Empire of Japan–Russian Empire relations

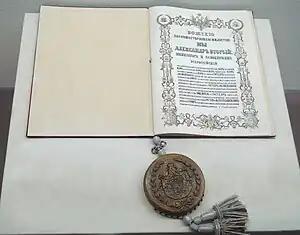
Treaty of Saint Petersburg (1875).

In 1875, the Treaty of Saint Petersburg gave Russia territorial control over all of Sakhalin and gave Japan control over all the Kuril Islands. Japan hoped to prevent Russian expansionism in Japanese territories by clearly delineating the border between the two empires.